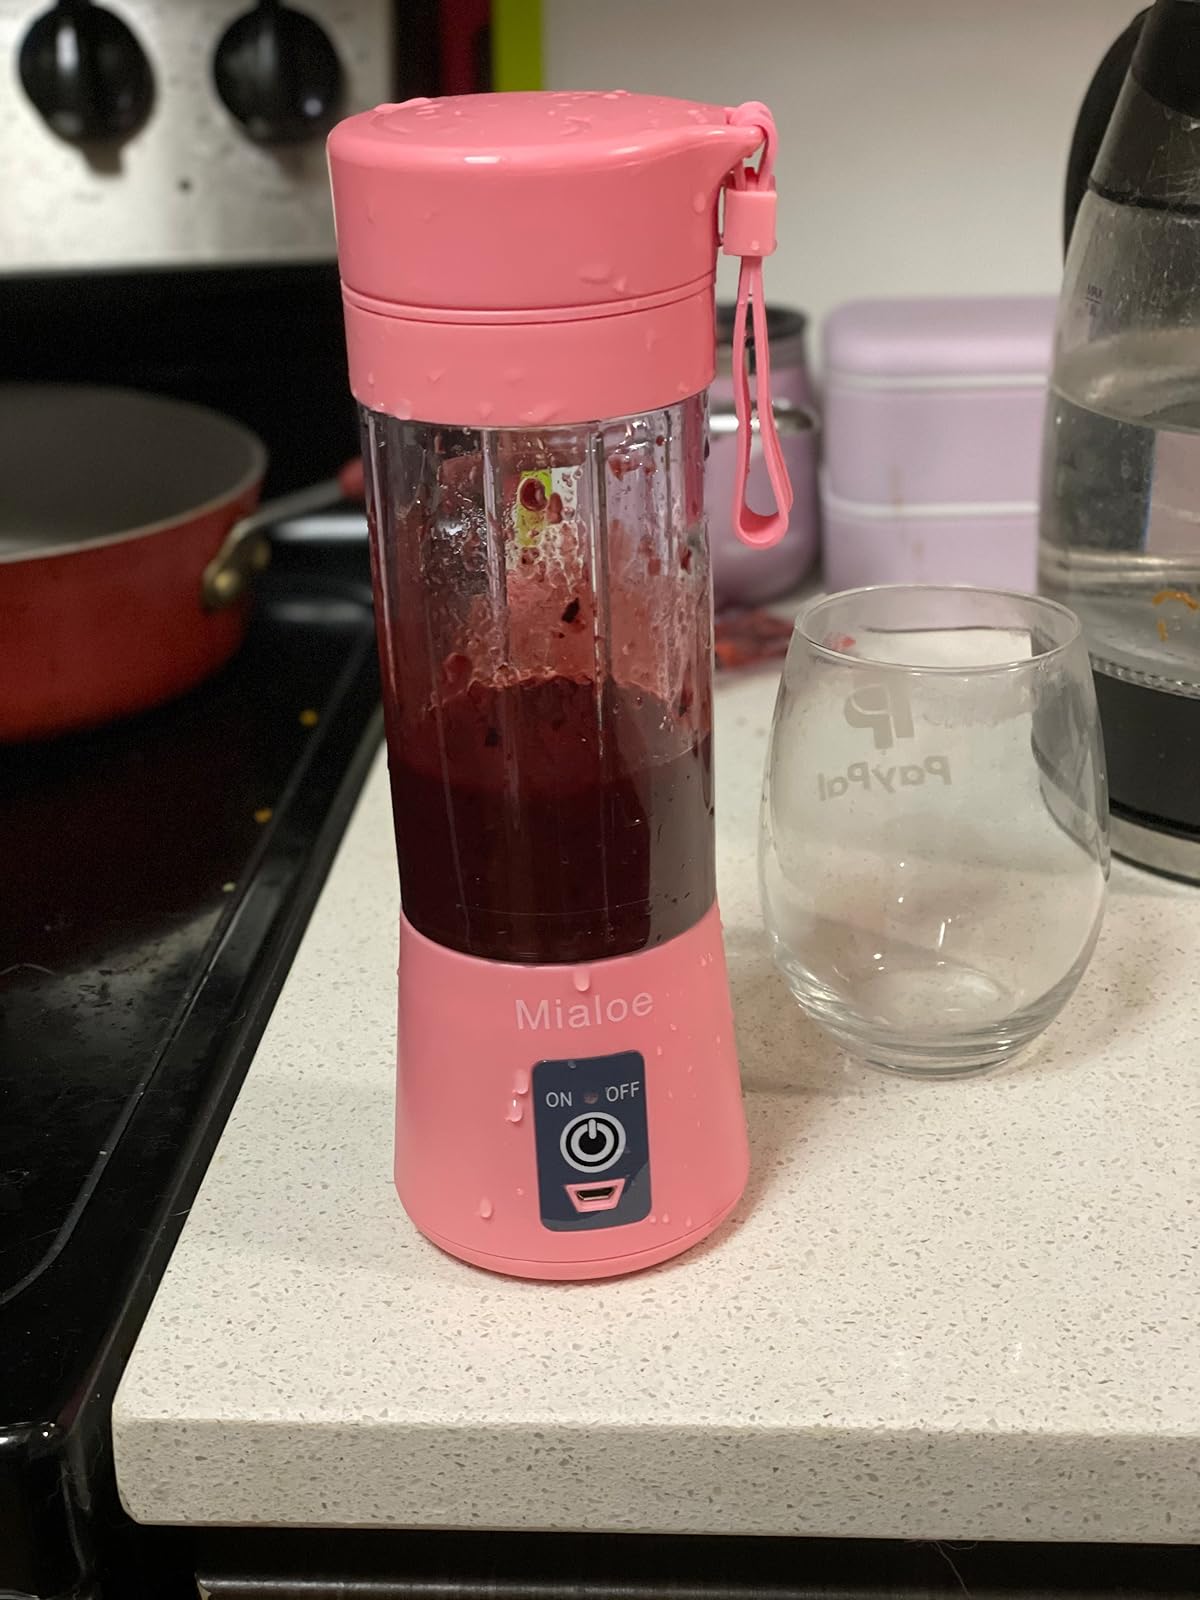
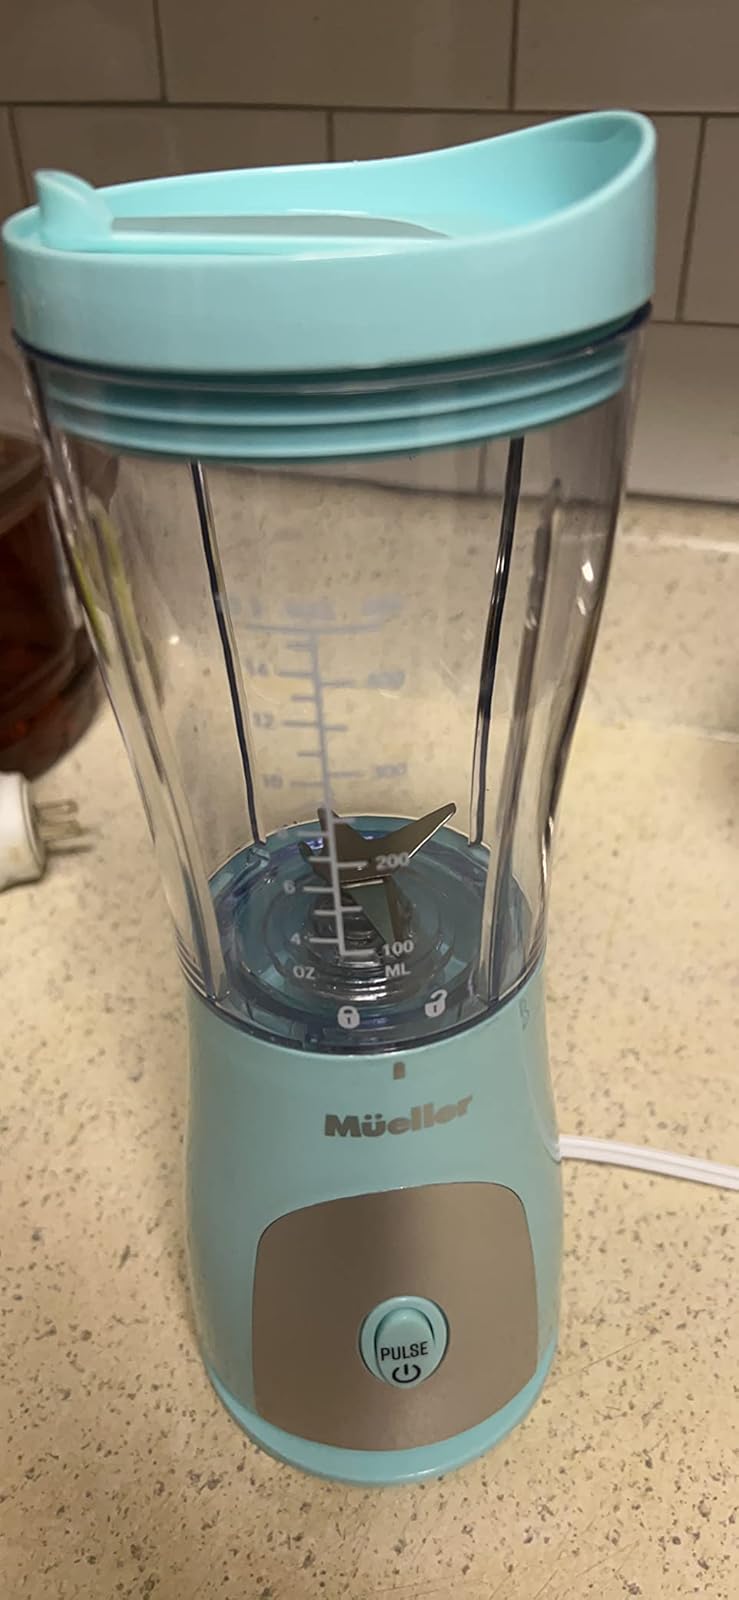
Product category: items_blender
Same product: no